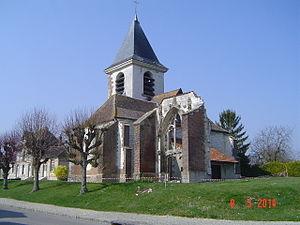
Laines-aux-Bois - L'église
Laines-aux-Bois est une commune française, située dans le département de l'Aube en région Grand Est.